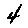
Label: 4